Reading

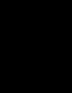
Hieroglyph, one of the earliest forms of writing

Phonemic awareness is the process by which the phonemes (sounds of oral language) are heard, interpreted, understood and manipulated – unrelated to their grapheme (written language). It is a sub-set of Phonological awareness that includes the manipulation of rhymes, syllables, and onsets and rimes, and is most prevalent in alphabetic systems. The specific part of speech depends on the writing system employed. The National Reading Panel (NPR) concluded that phonemic awareness improves a learner's ability to learn to read. When teaching phonemic awareness, the NRP found that better results were obtained with focused and explicit instruction of one or two elements, over five or more hours, in small groups, and using the corresponding graphemes (letters). See also Speech perception. As mentioned earlier, some researchers feel that the most effective way of teaching phonemic awareness is through segmenting and blending, a key part of synthetic phonics.